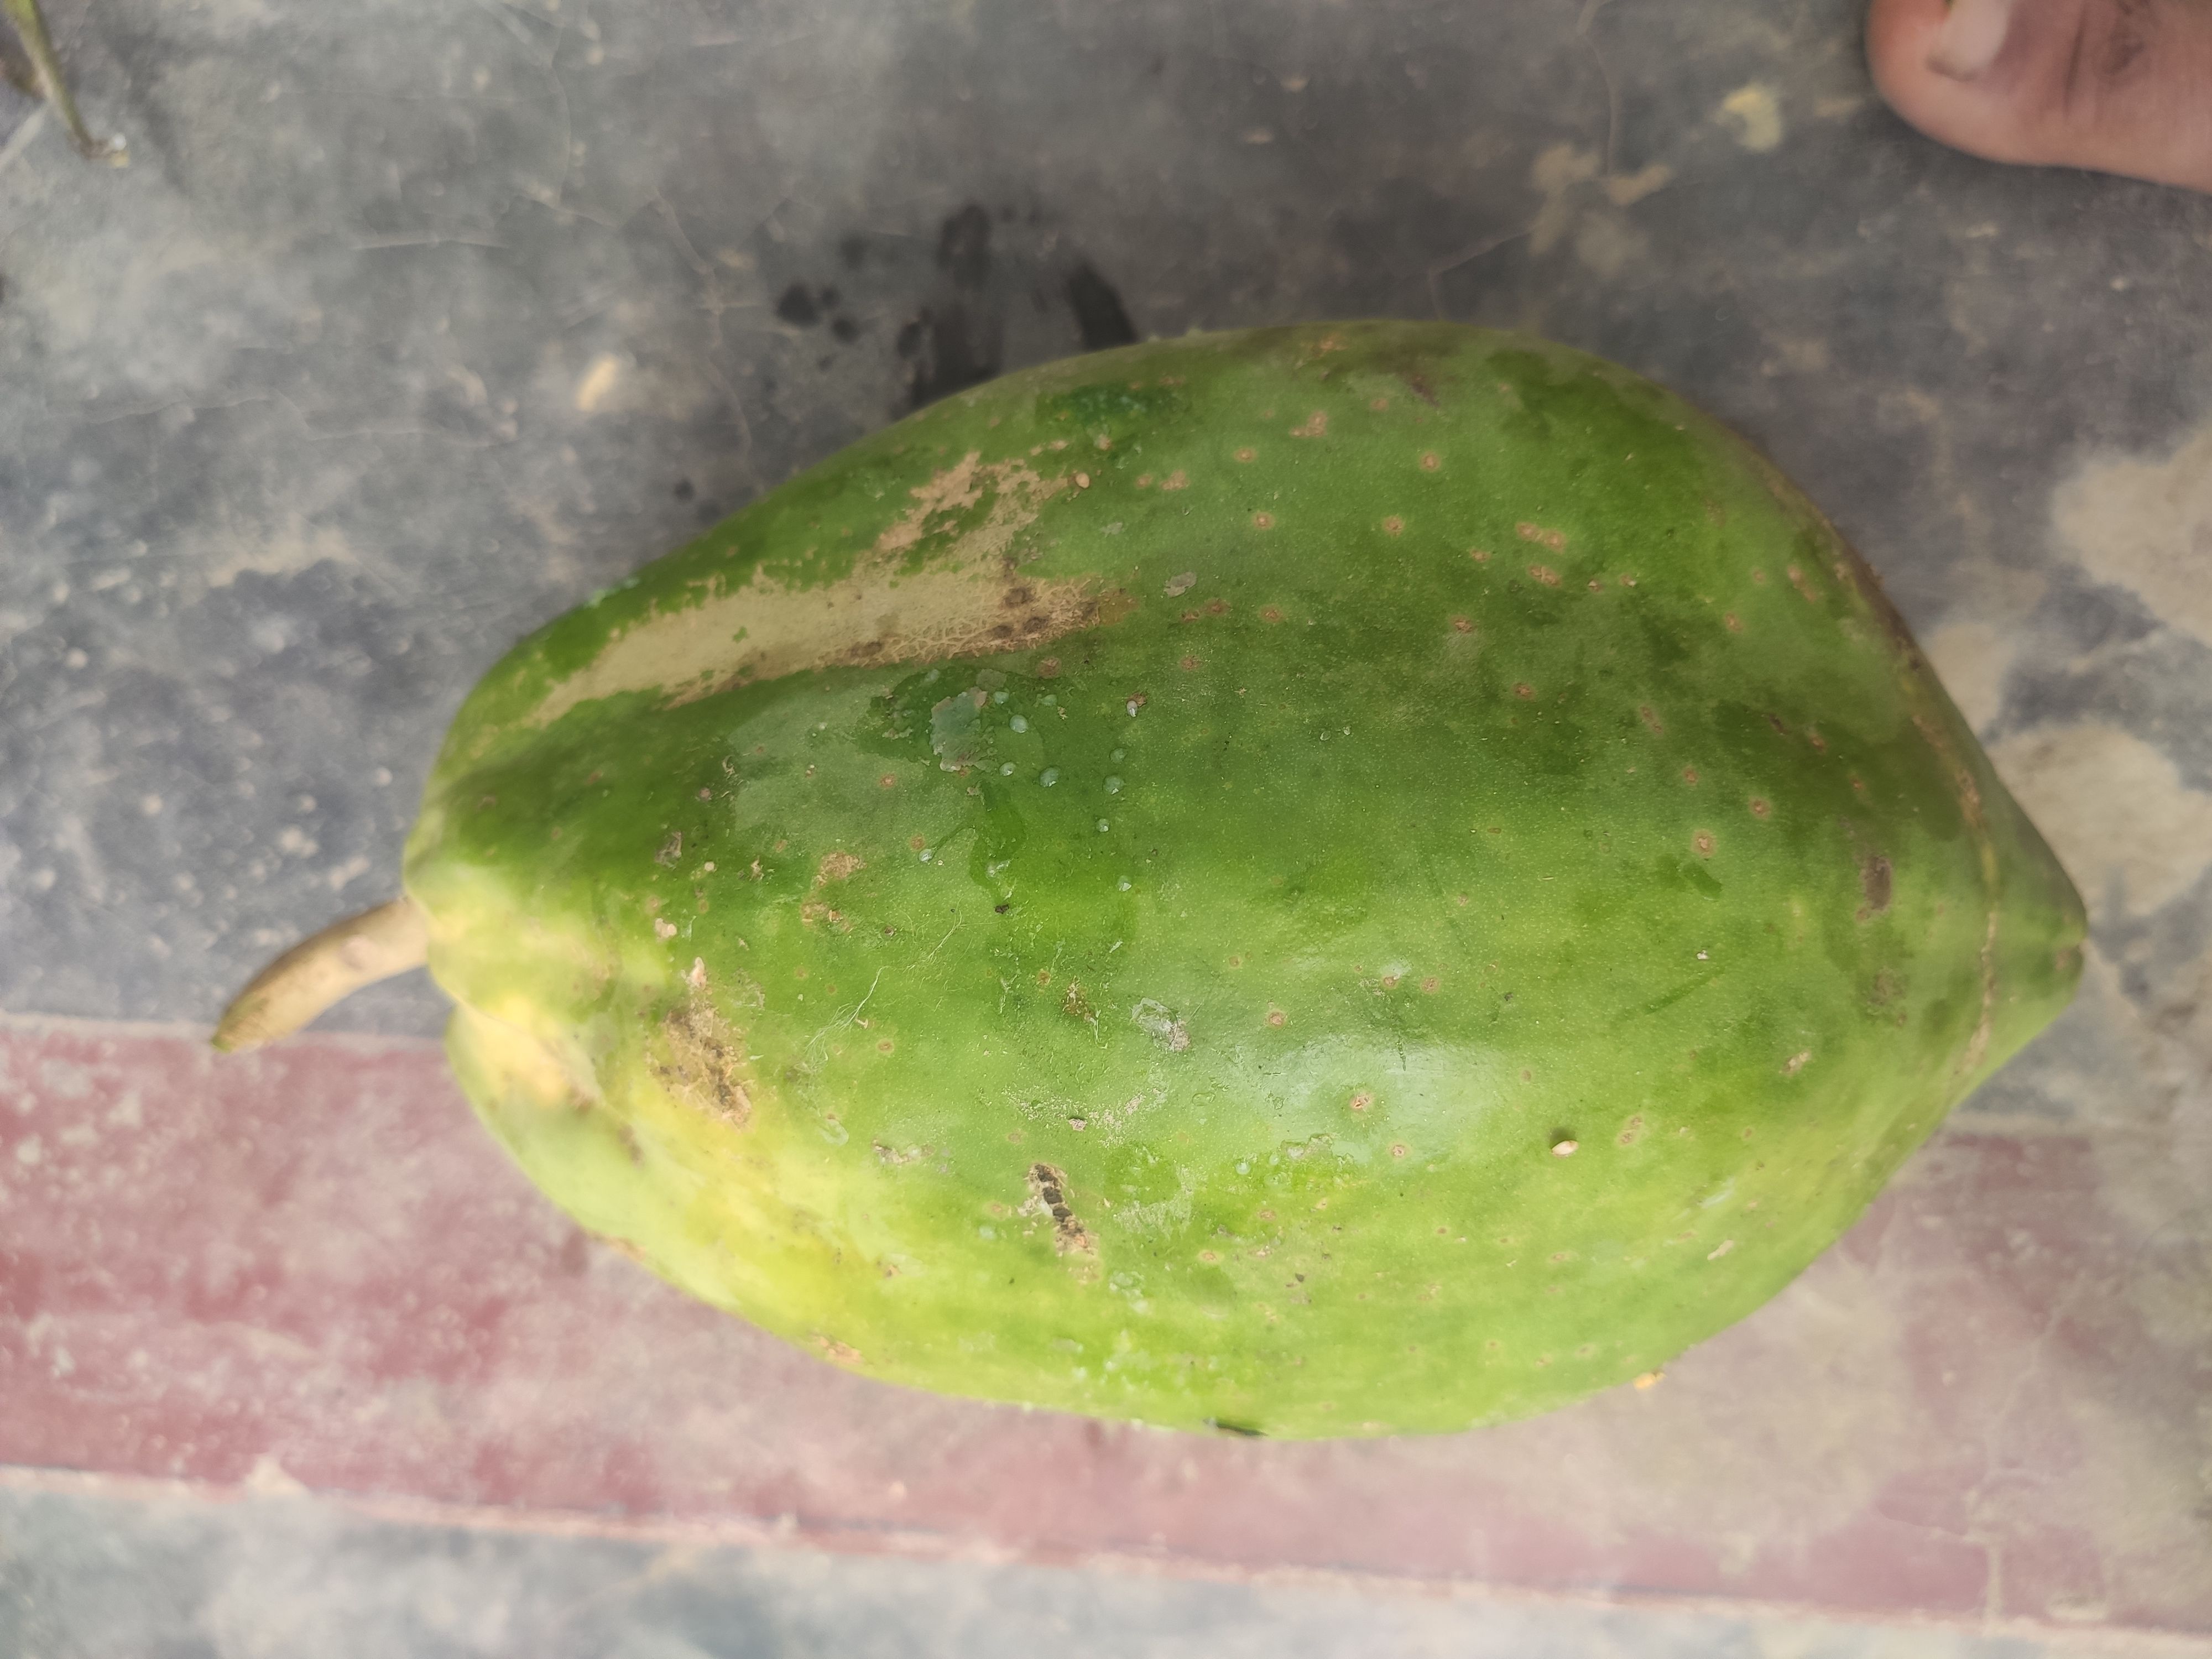
Fruit: papayas
Grade: 1st-grade